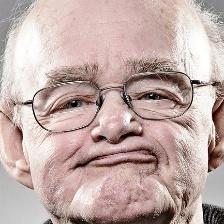
Label: faces